Geopolitics of the Roman Empire

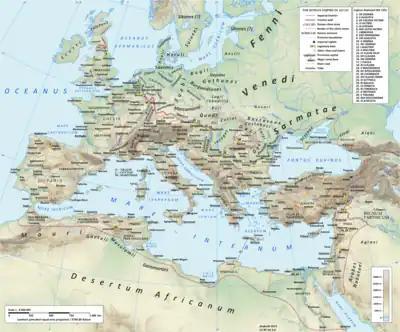
Roman Empire during Hadrian's reign

The Empire established by Augustus stayed consistent in territory for most of its history, though grew to permanently add Britannia through the campaign of Claudius and Dacia through Trajan's campaigns. Augustus had previously wanted the empire to incorporate territory until the Elbe river but changed his plans after the Battle of the Teutoburg Forest. Trajan also conquered Mesopotamia in addition to Dacia, but the territory was abandoned by the next emperor, Hadrian, who felt the territory would be too difficult and expensive to maintain against the Parthian Empire. The Empire's boundaries, therefore, were Hadrian's Wall (sometimes the Antonine Wall), the Rhine and Main rivers in the Western Empire. The Danube River in the middle empire. The mountains of Armenia and deserts of Syria to the East and the Sahara Desert and Atlas Mountains in Africa.